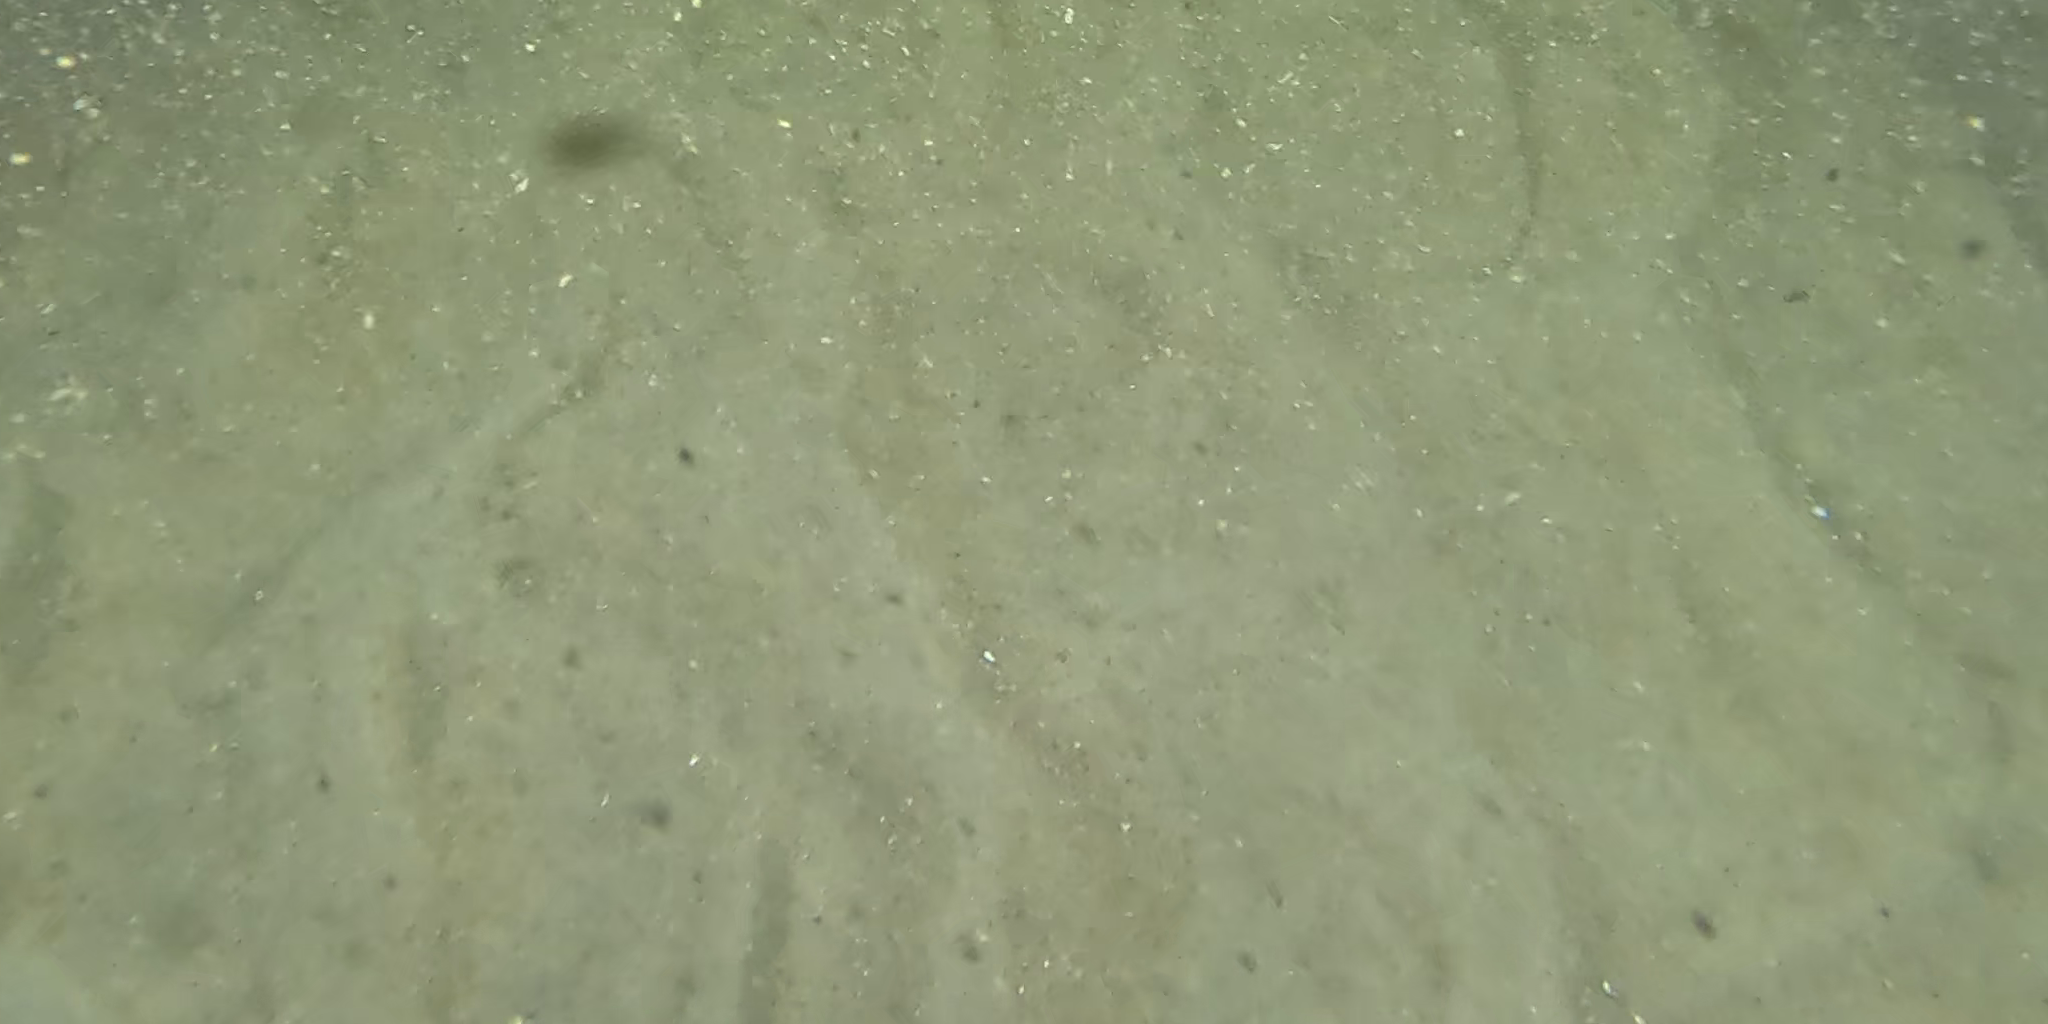
Seabed habitat: sand